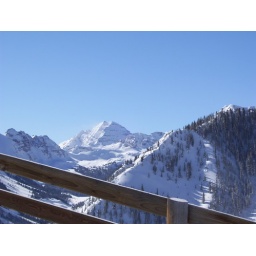
Perfect blue sky day in Aspen Snowmass. View of Maroon Bells peak.